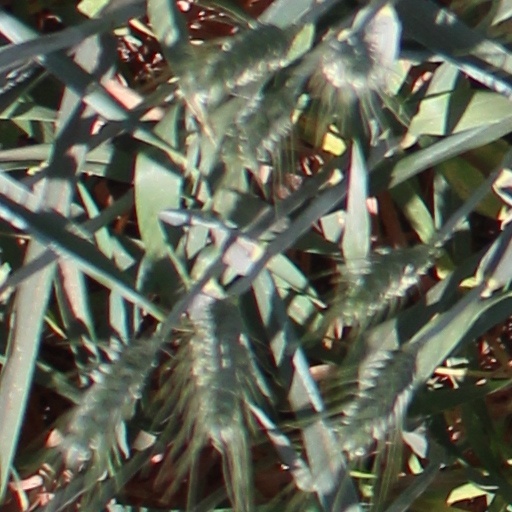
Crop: wheat